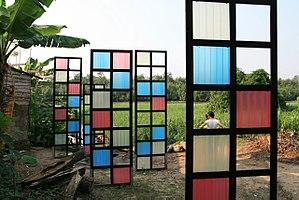
L'art camerounais est caractérisé par une très grande diversité de style liée à son histoire et sa géographie.
Face à l’eau est une installation d'art public réalisée par l'artiste Salifou Lindou entre 2008 et 2010. Elle est constituée de cinq panneaux verticaux, en bois, métal et tôles plastiques colorées, sur les berges du fleuve Wouri à Bonamouti, Douala, Cameroun.
Salifou Lindou est un plasticien autodidacte né en 1965 à Foumban, qui vit et travaille à Douala.